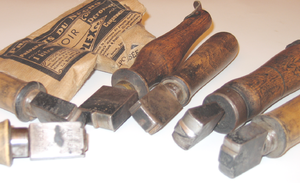
Bussetto est le nom italien de cet outil de finition de bottier. C'est un « fer à lisse ».